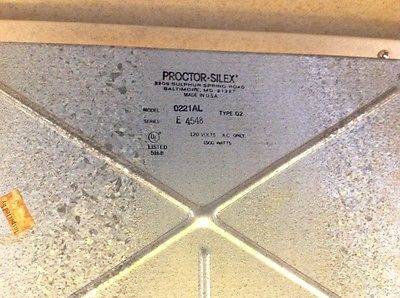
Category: toaster